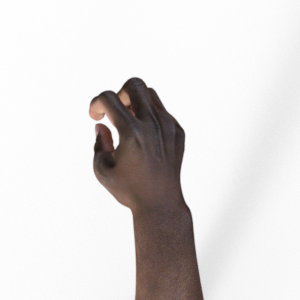
Label: rock